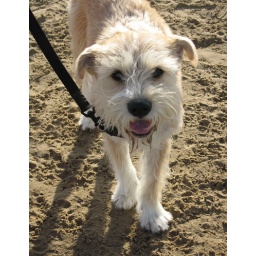
after lots of funning around the dog beach